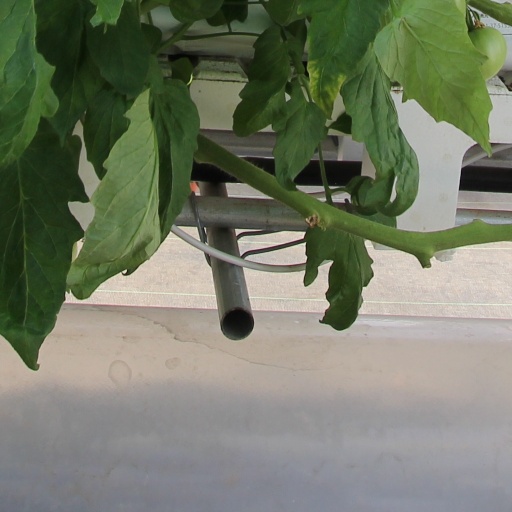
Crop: tomato